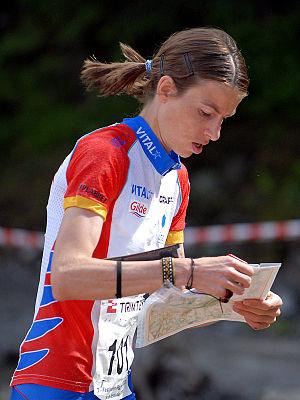
Anne Margrethe Hausken, née le 23 janvier 1976, est une spécialiste norvégienne de la course d'orientation.